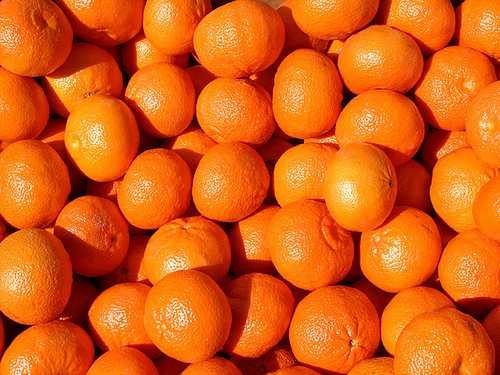
Label: Orange